Kevin McNaughton

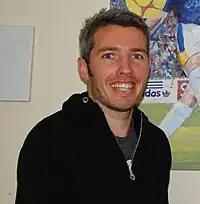
McNaughton while at Cardiff City in 2011

Kevin Paul McNaughton (born 28 August 1982) is a Scottish professional football player and coach who is a co-manager of club Dundee North End. A versatile player able to play anywhere in defence, McNaughton was also used in a defensive midfield role. He began his career in the Scottish Premier League, playing for Aberdeen for six years. He joined Cardiff City in 2006, spending nine years at the Welsh side, making over 250 appearances. He had two loan spells at Bolton Wanderers before joining Wigan Athletic on a permanent basis in 2015. He retired from playing football in 2017, after a year with Inverness Caledonian Thistle, but reversed this decision in December 2017 after an injury crisis at Forfar Athletic, where he had joined as a coach the previous month.